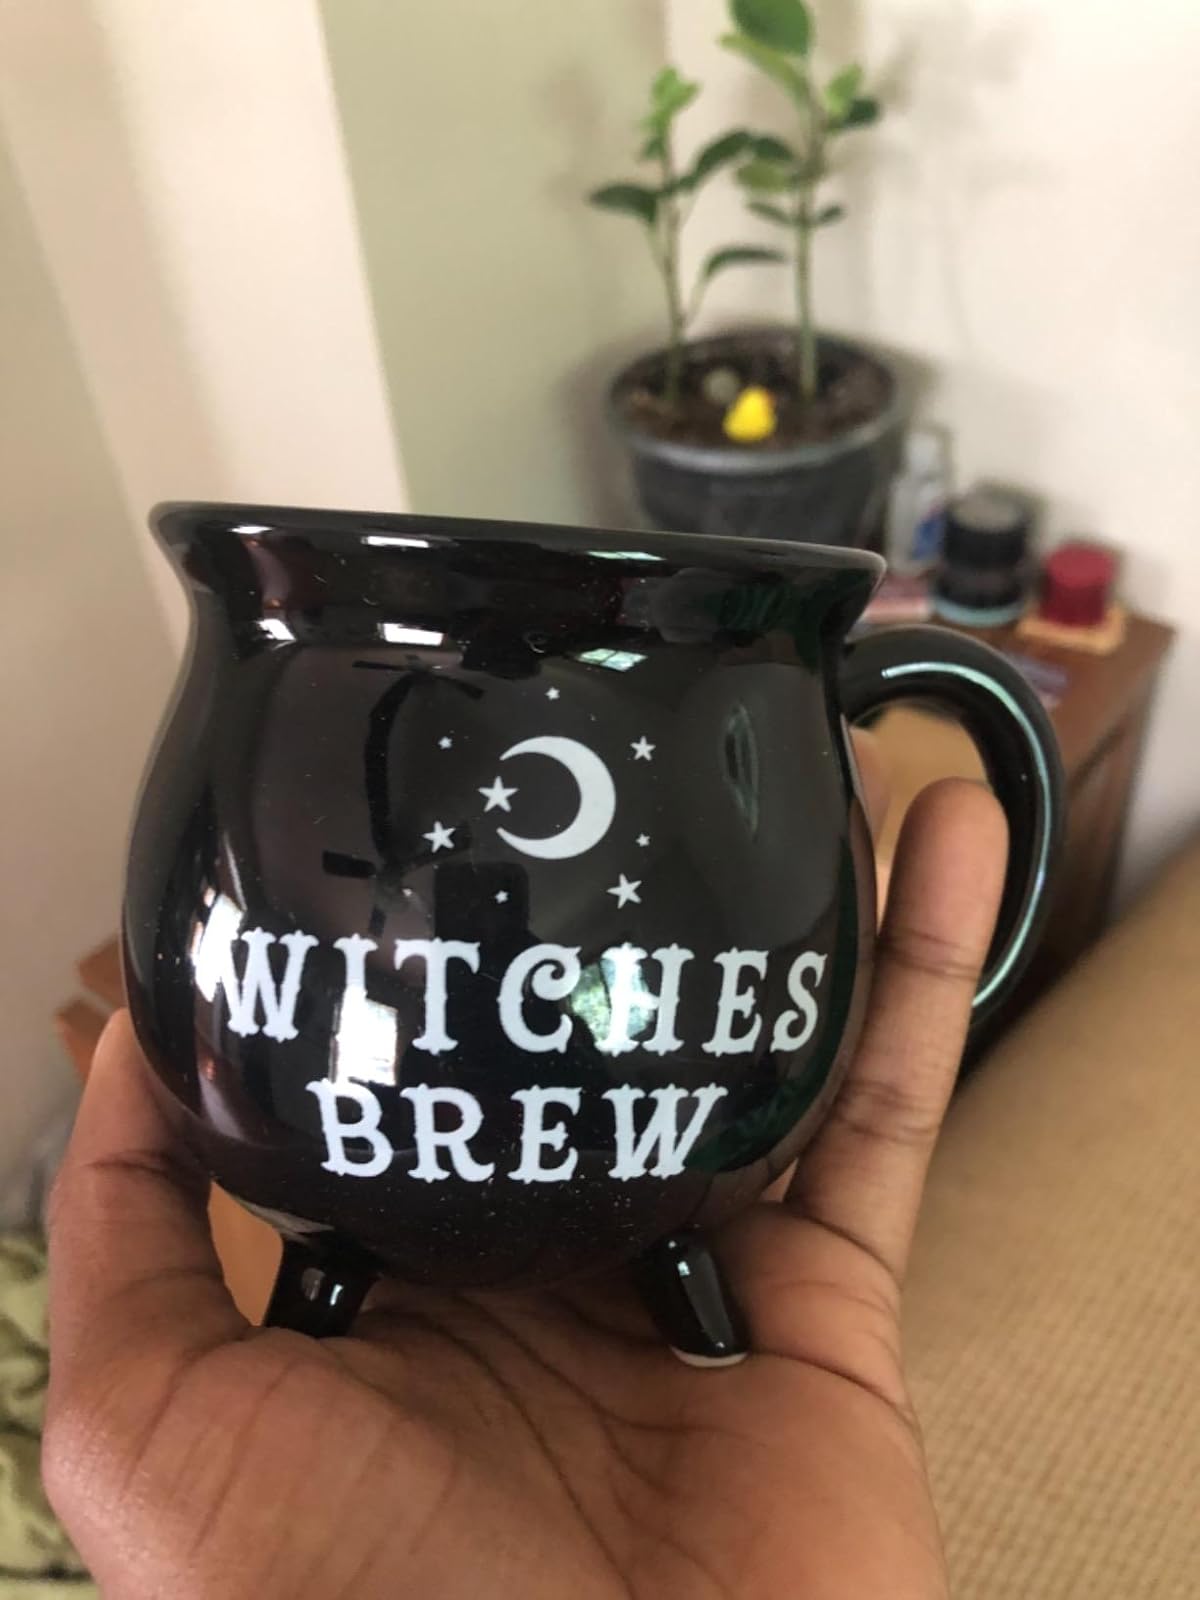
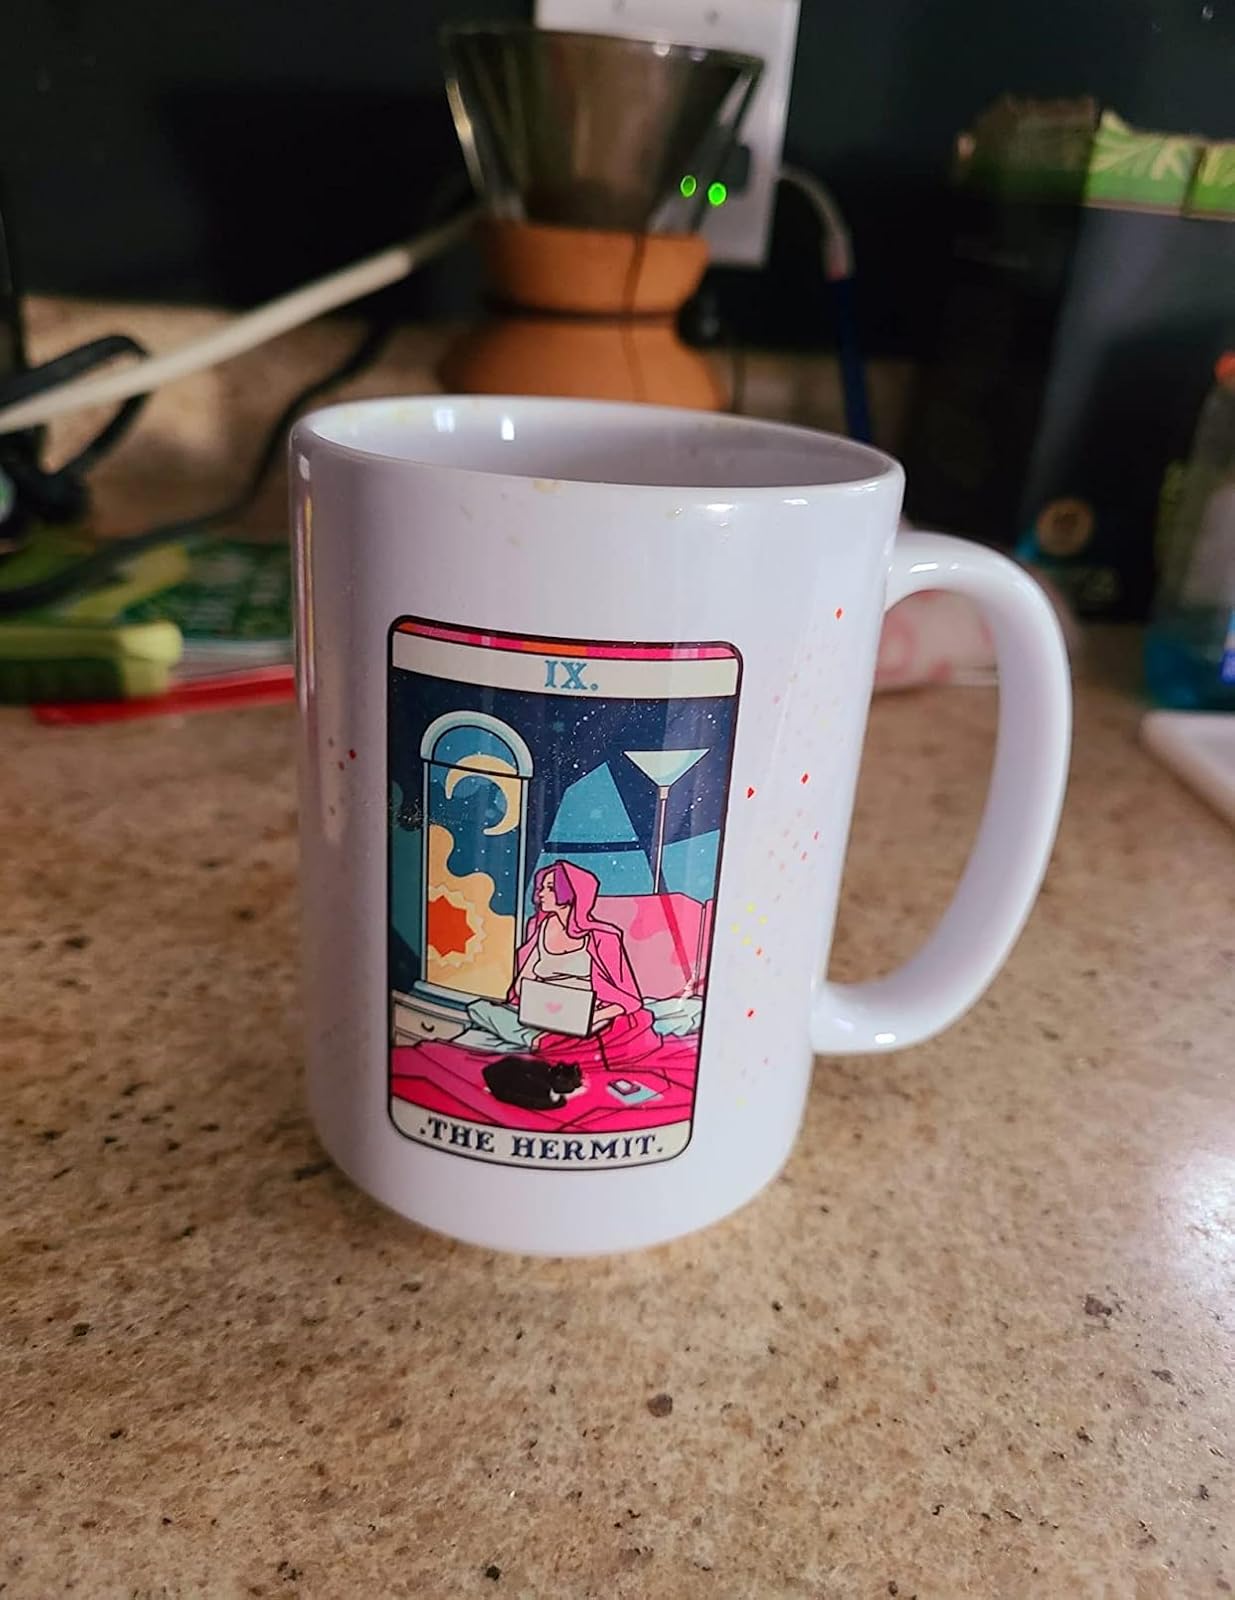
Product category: items_mug
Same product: no